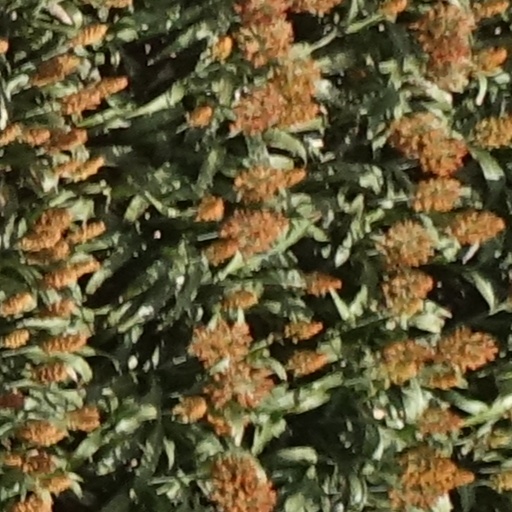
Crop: sorghum